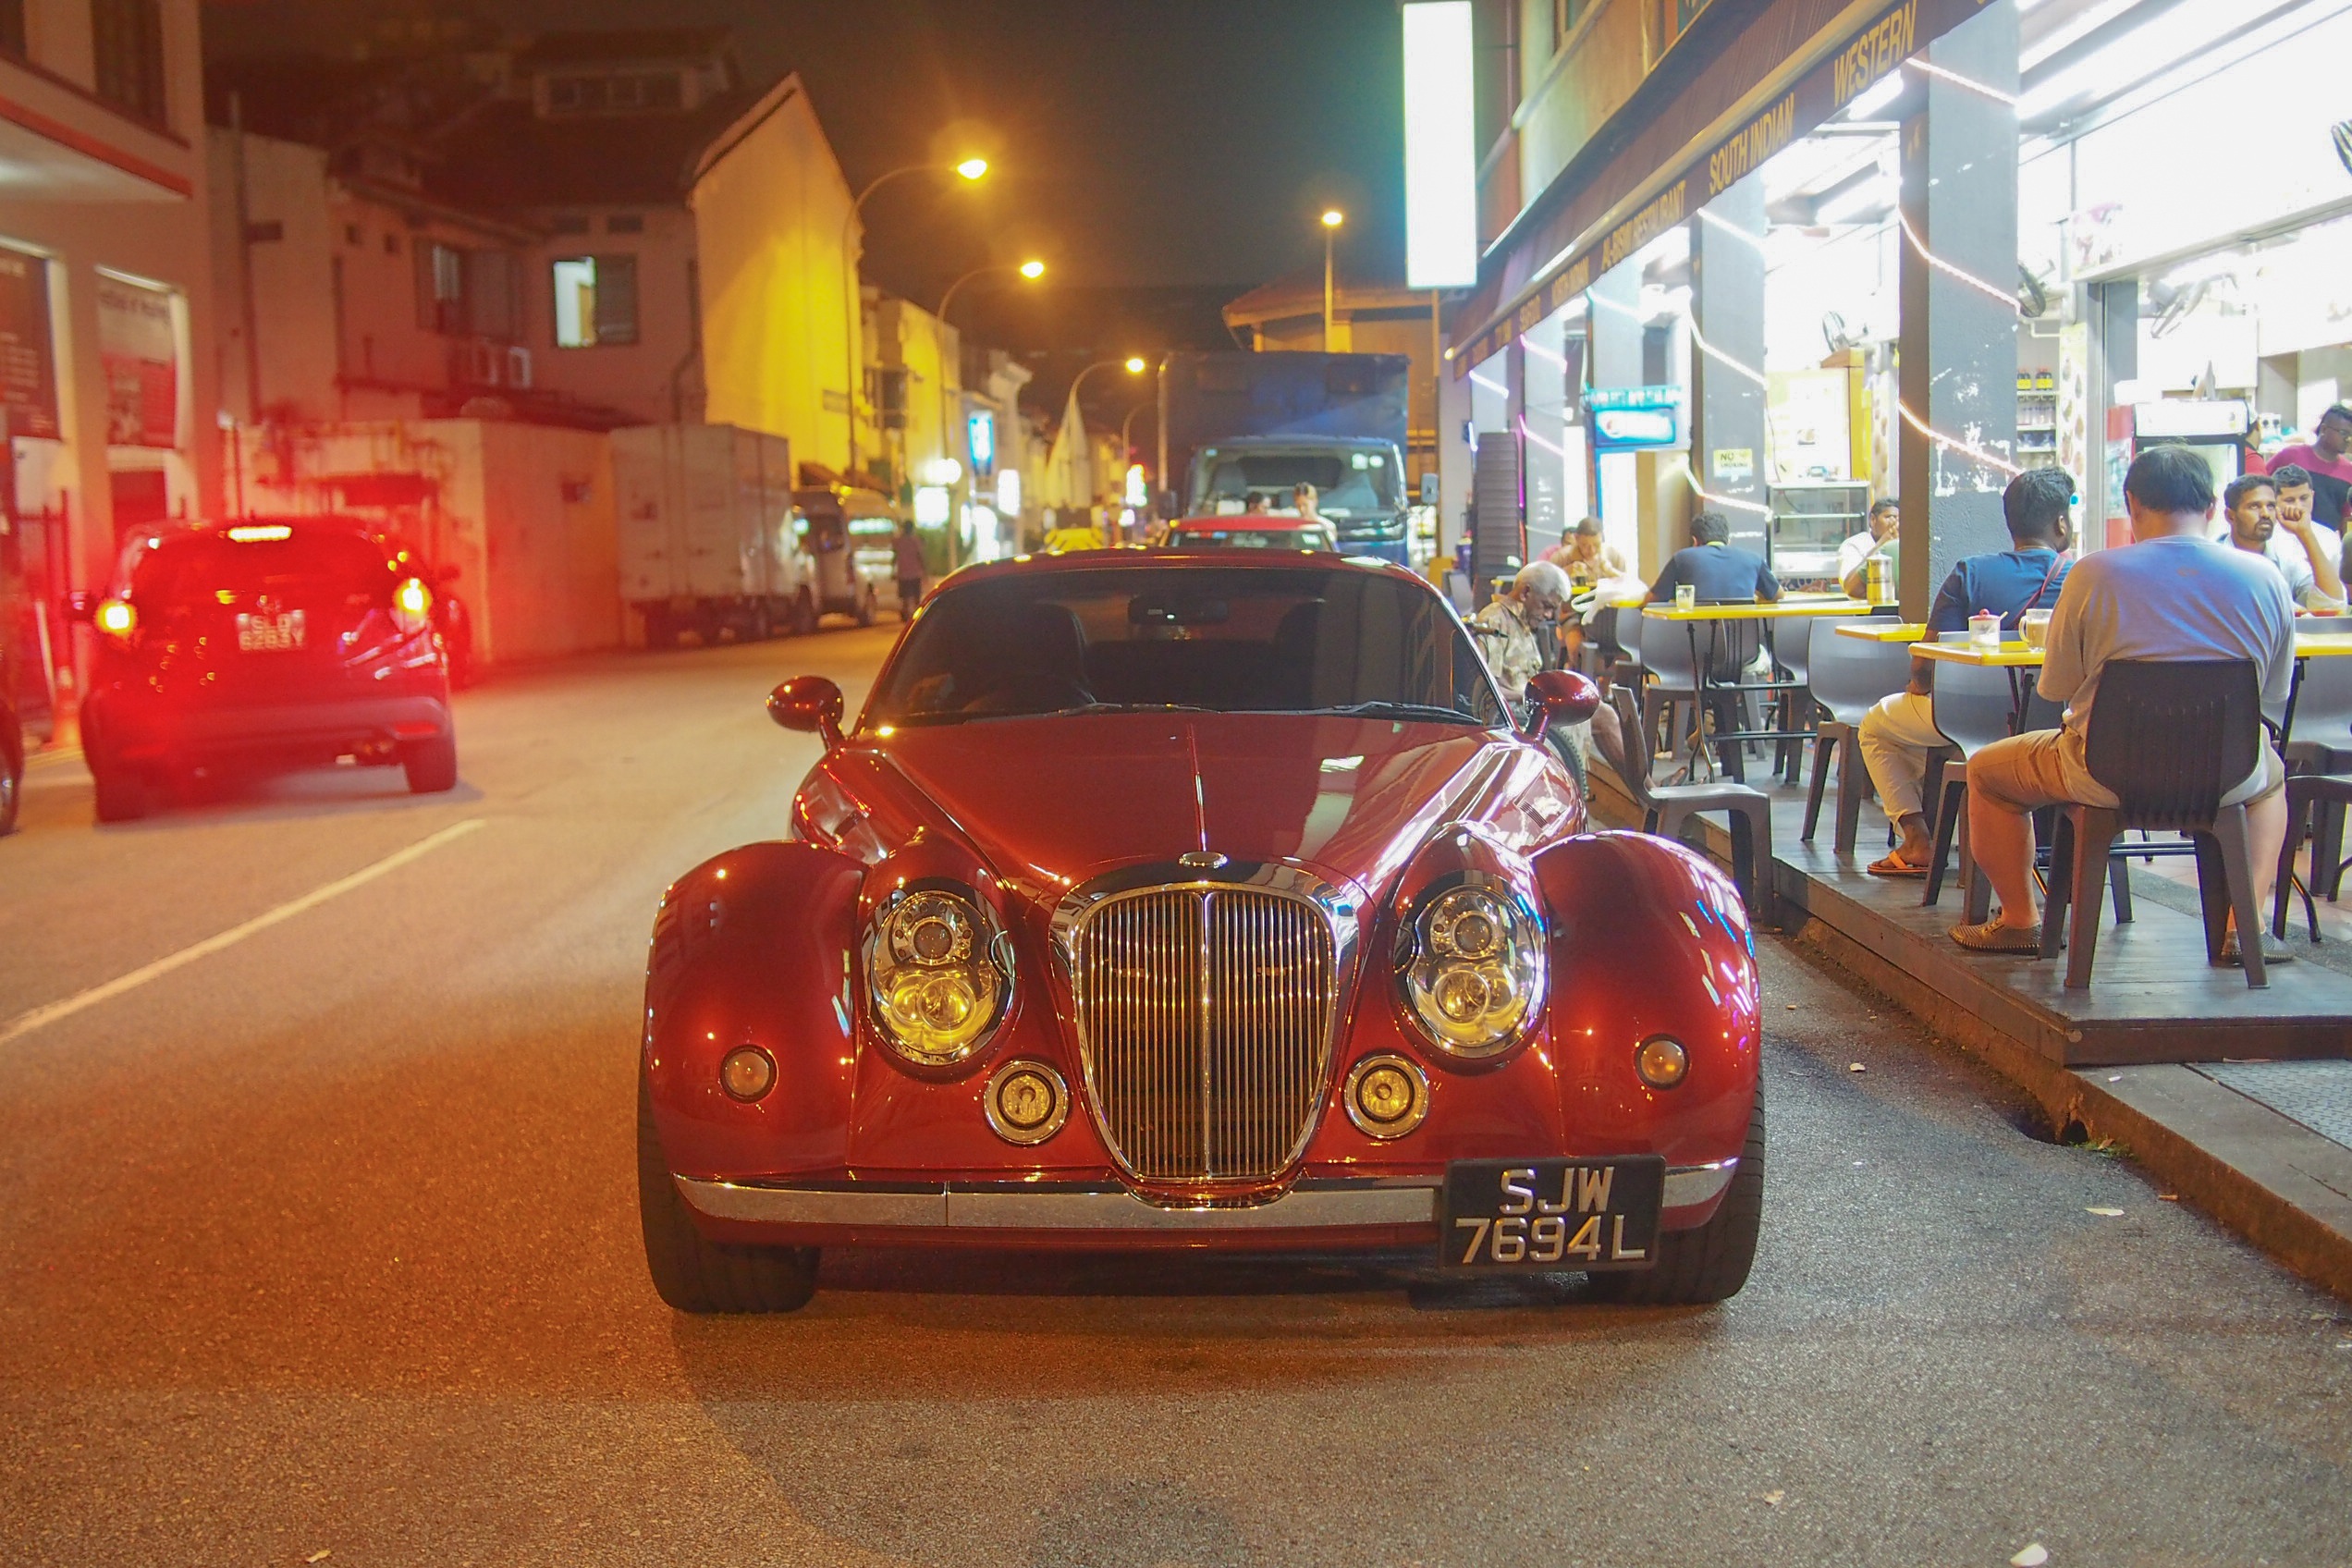
car, vehicle, sports car, vintage car, supercar, antique car, land vehicle, volkswagen beetle, automobile make, automotive design